Syed Kamall

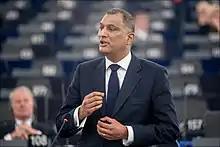
Kamall speaking in 2019

Kamall has been a member of the Conservatives since 1987 and has held various positions in the party since then: Chairman, Stockwell Ward, Vauxhall Conservative Association; Hon. Secretary, Bath Conservative Association CPC; Chairman, Eccleston Ward, and Chairman, Eccleston/Churchill CPC, Cities of London and Westminster Conservative Association; Executive Member, London Eastern Area Committee.